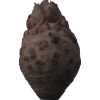
Label: celery